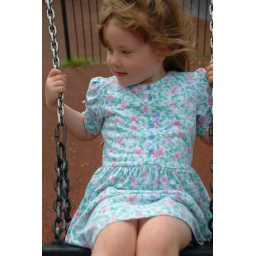
Little girl in a new dress on a swing.